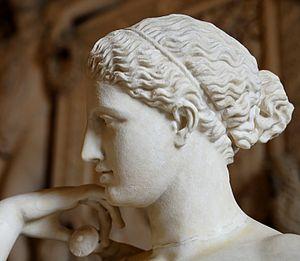
Artémis de Gabies, détail. Marbre, copie romaine du règne de Tibère (14-37 ap. J.-C.) d'après un original grec traditionnellement attribué à Praxitèle. Découvert en 1792 par Gavin Hamilton à Gabies, Italie.
La Diane de Gabies est une statue de femme drapée représentant probablement la déesse Artémis, qui est traditionnellement rattachée au sculpteur Praxitèle. Après avoir fait partie de la collection Borghèse, elle est conservée au musée du Louvre sous le numéro d'inventaire Ma 529.